Capital Tower, Cardiff

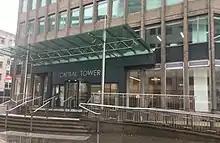
Entrance to Capital Tower

Construction was started in 1967 and completed on schedule at a cost of £1.5 million, with the building being officially opened on 7 April 1970 by Lord Lieutenant of Glamorgan, Sir Cennydd Traherne. It was originally known as Pearl Assurance House, after the Pearl Assurance company.